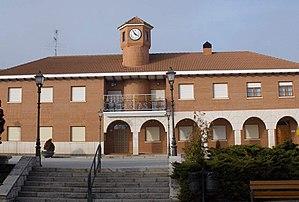
Fuensaldaña est une commune de la province de Valladolid dans la communauté autonome de Castille-et-León en Espagne.